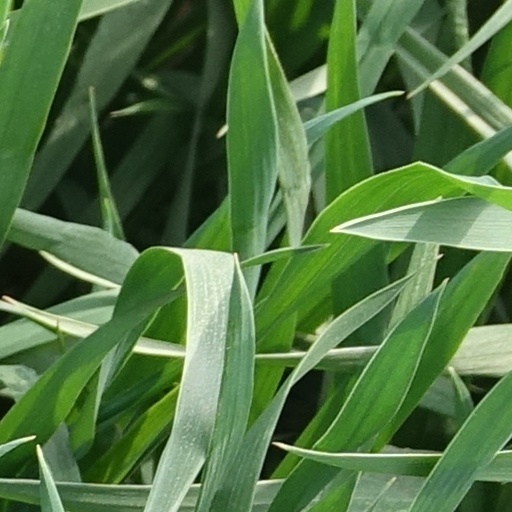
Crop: wheat